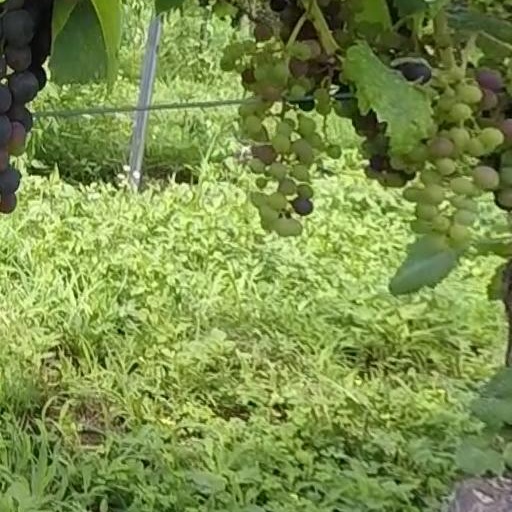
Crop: grape